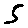
Label: 5